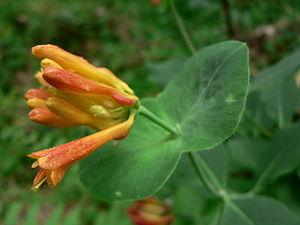
Hanakotoba est la forme japonaise du langage des fleurs qui permet d'exprimer symboliquement les émotions.